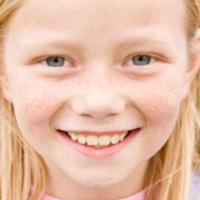
Age group: age 11-20